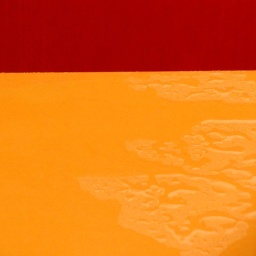
cafe table and chair in the rain abstract